Paramarines

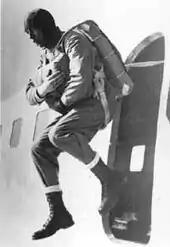
Paramarine in training at NAS Lakehurst in 1942

The Paramarines (also known as Marine paratroopers) was a short-lived specialized combat unit of the United States Marine Corps, trained to be paratroopers dropped from planes by parachute. Marine parachute training which began in New Jersey in October 1940 ended with the parachute units being disbanded at Camp Pendleton, California in February 1944. Paratroopers received a significantly increased salary after completing training, so there was no shortage of volunteers, although all were required to be unmarried. Standards of fitness were high, and 40% failed the training course.